Laotian Civil War

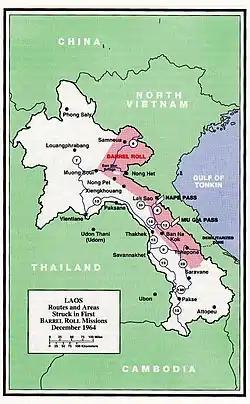
"Barrel Roll" operational area, 1964

On 1 April, the USAF set up Project Waterpump, which was a pilot training program at Udorn Royal Thai Air Force Base to supply Lao pilots for the Royal Laotian Air Force. The RLAF also began augmenting its ranks with Thai volunteer pilots in 1964.